Raritan Center

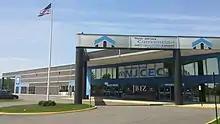
New Jersey Convention & Expo Center

Raritan Center is a business park located in Edison, New Jersey.